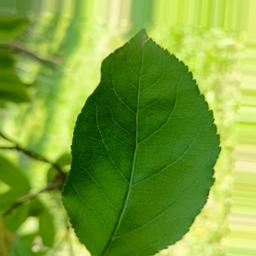
Label: Healthy